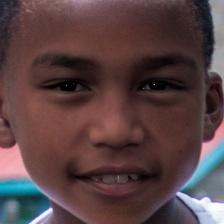
Label: faces